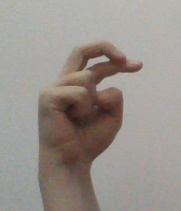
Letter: zay